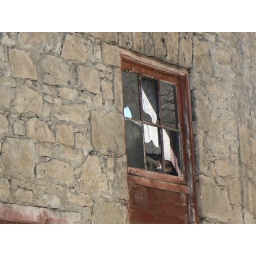
Broken Window on an old stone building in Galt